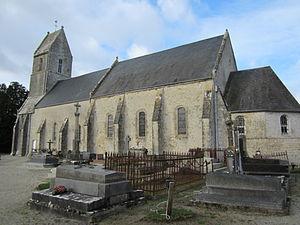
Église Saint-Christophe de fr:Blosville
Blosville est une commune française, située dans le département de la Manche en région Normandie, peuplée de 313 habitants.